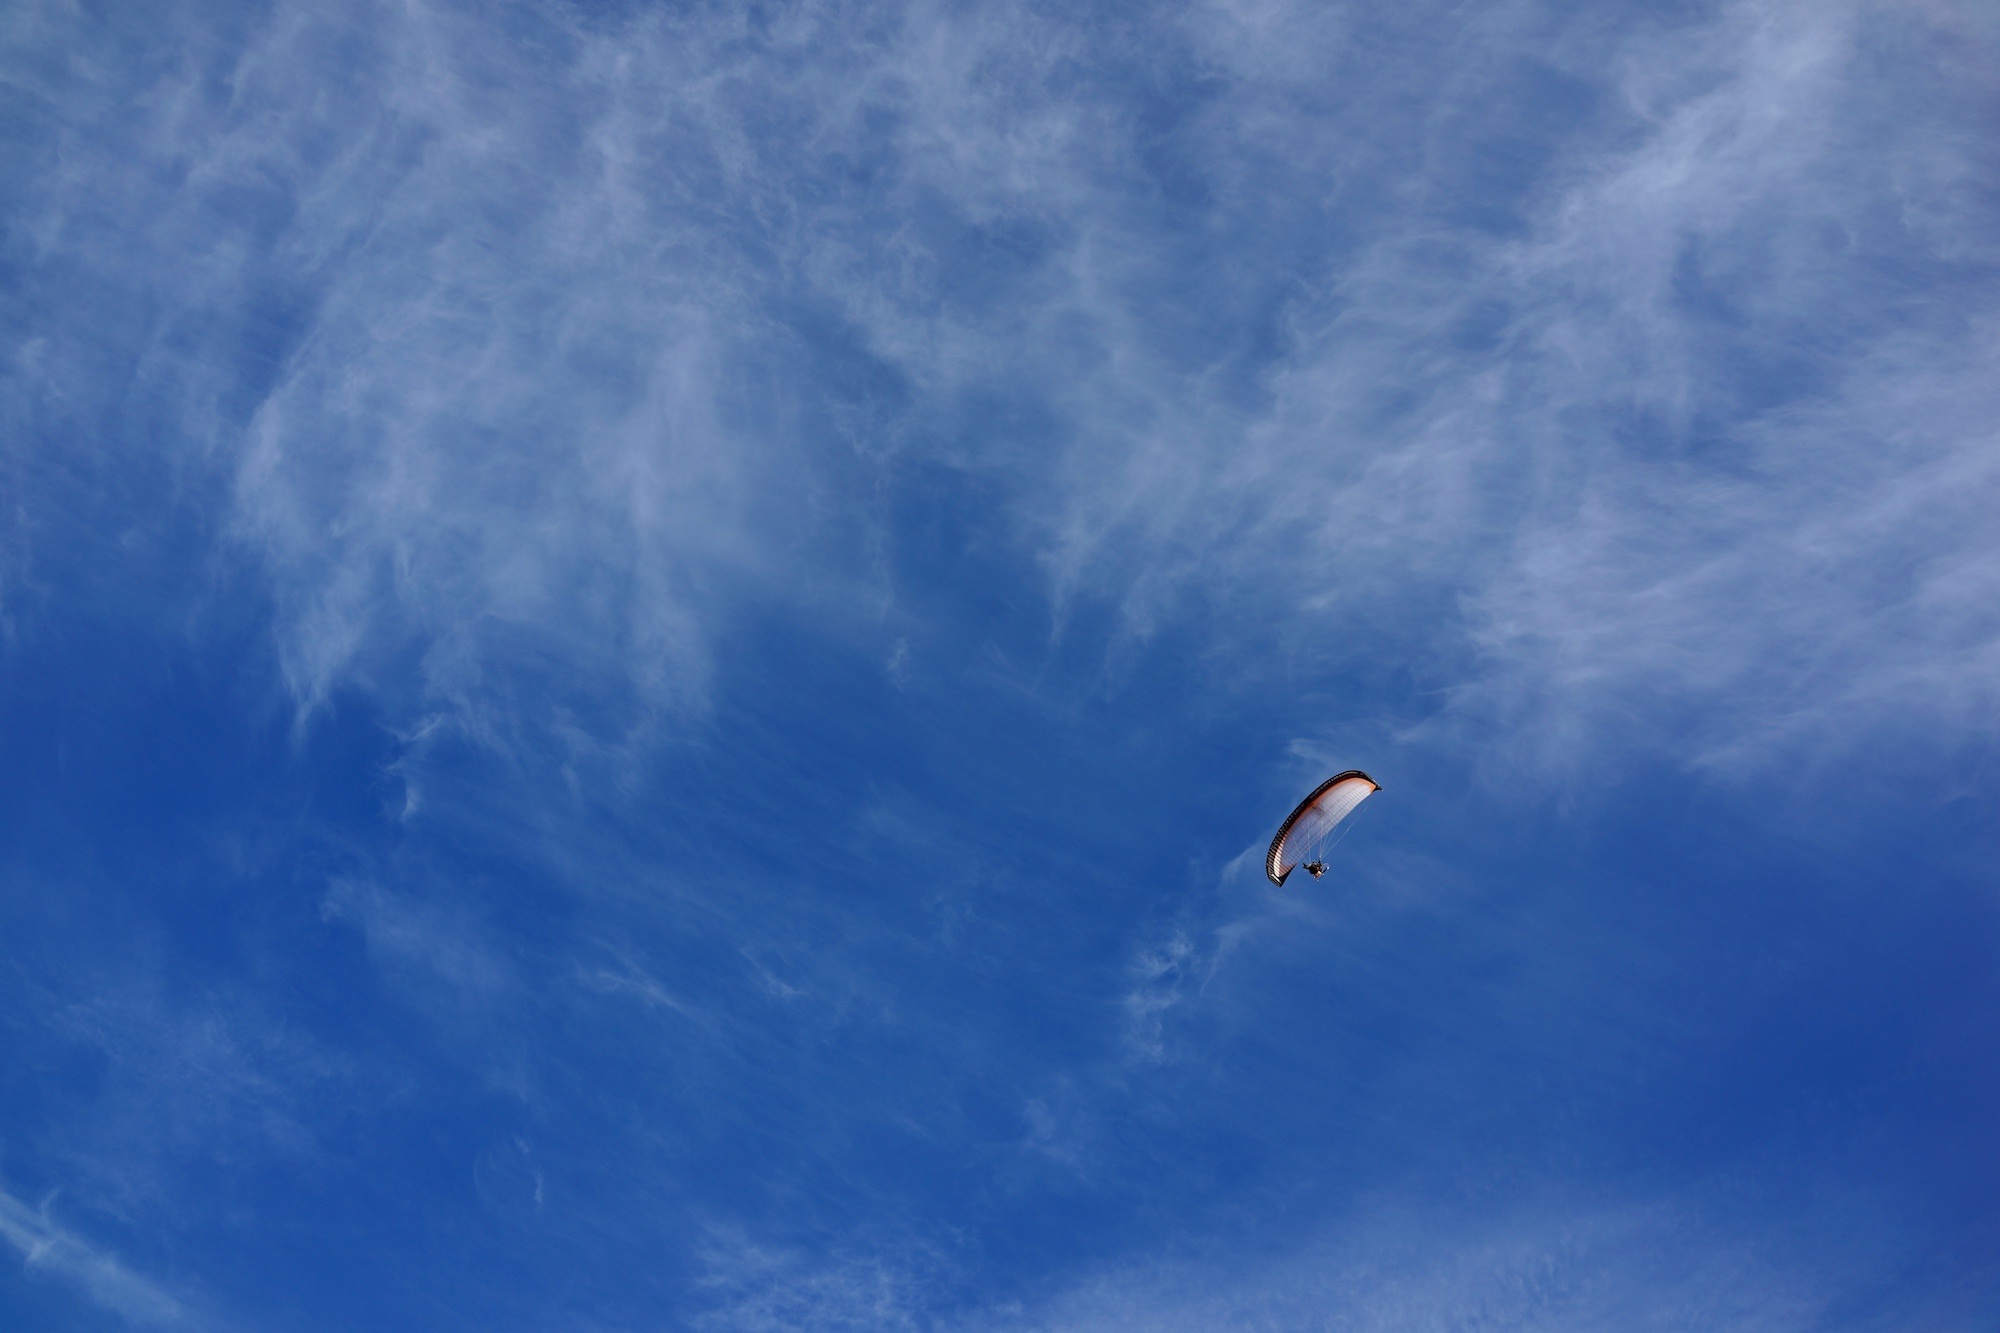
sea, ocean, bird, wing, cloud, sky, wave, seabird, flight, blue, parachute, paraglider, atmosphere of earth